Carl F. Bucherer

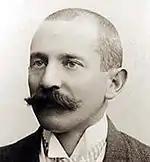

In 1888, Carl Friedrich Bucherer established his first boutique selling watches and jewelry in Lucerne, Switzerland. In 1919, Carl Friedrich Bucherer launched his first ladies’ watch collection in the art deco style. He was one of the first watchmakers to adopt the watch strap, which at the time was still a revolutionary concept. By 1948, the company was focusing on sporty chronographs that prominently displayed the current date.